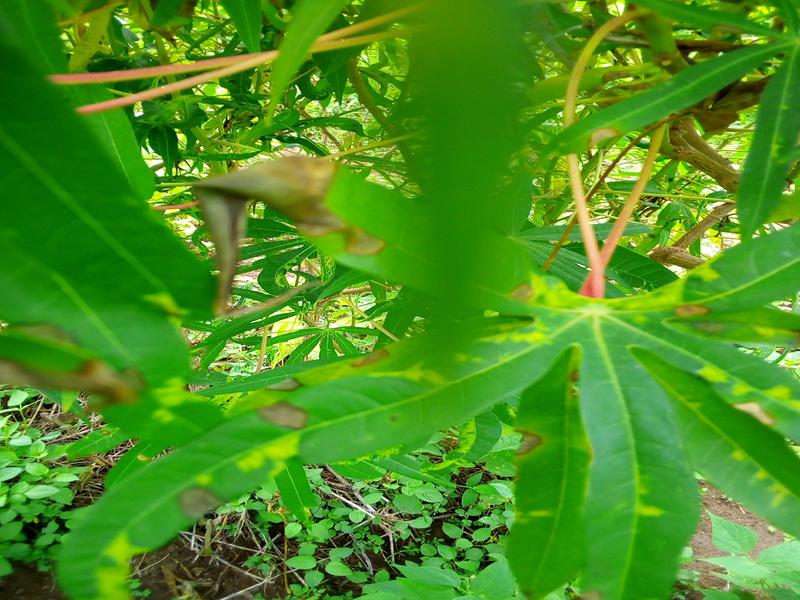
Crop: cassava
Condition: bacterial_blight